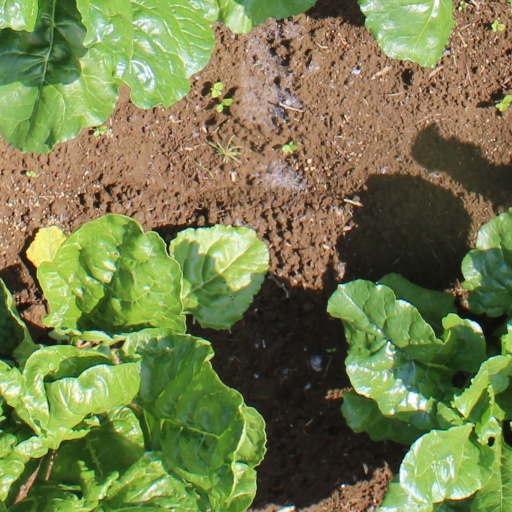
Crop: sugar beet